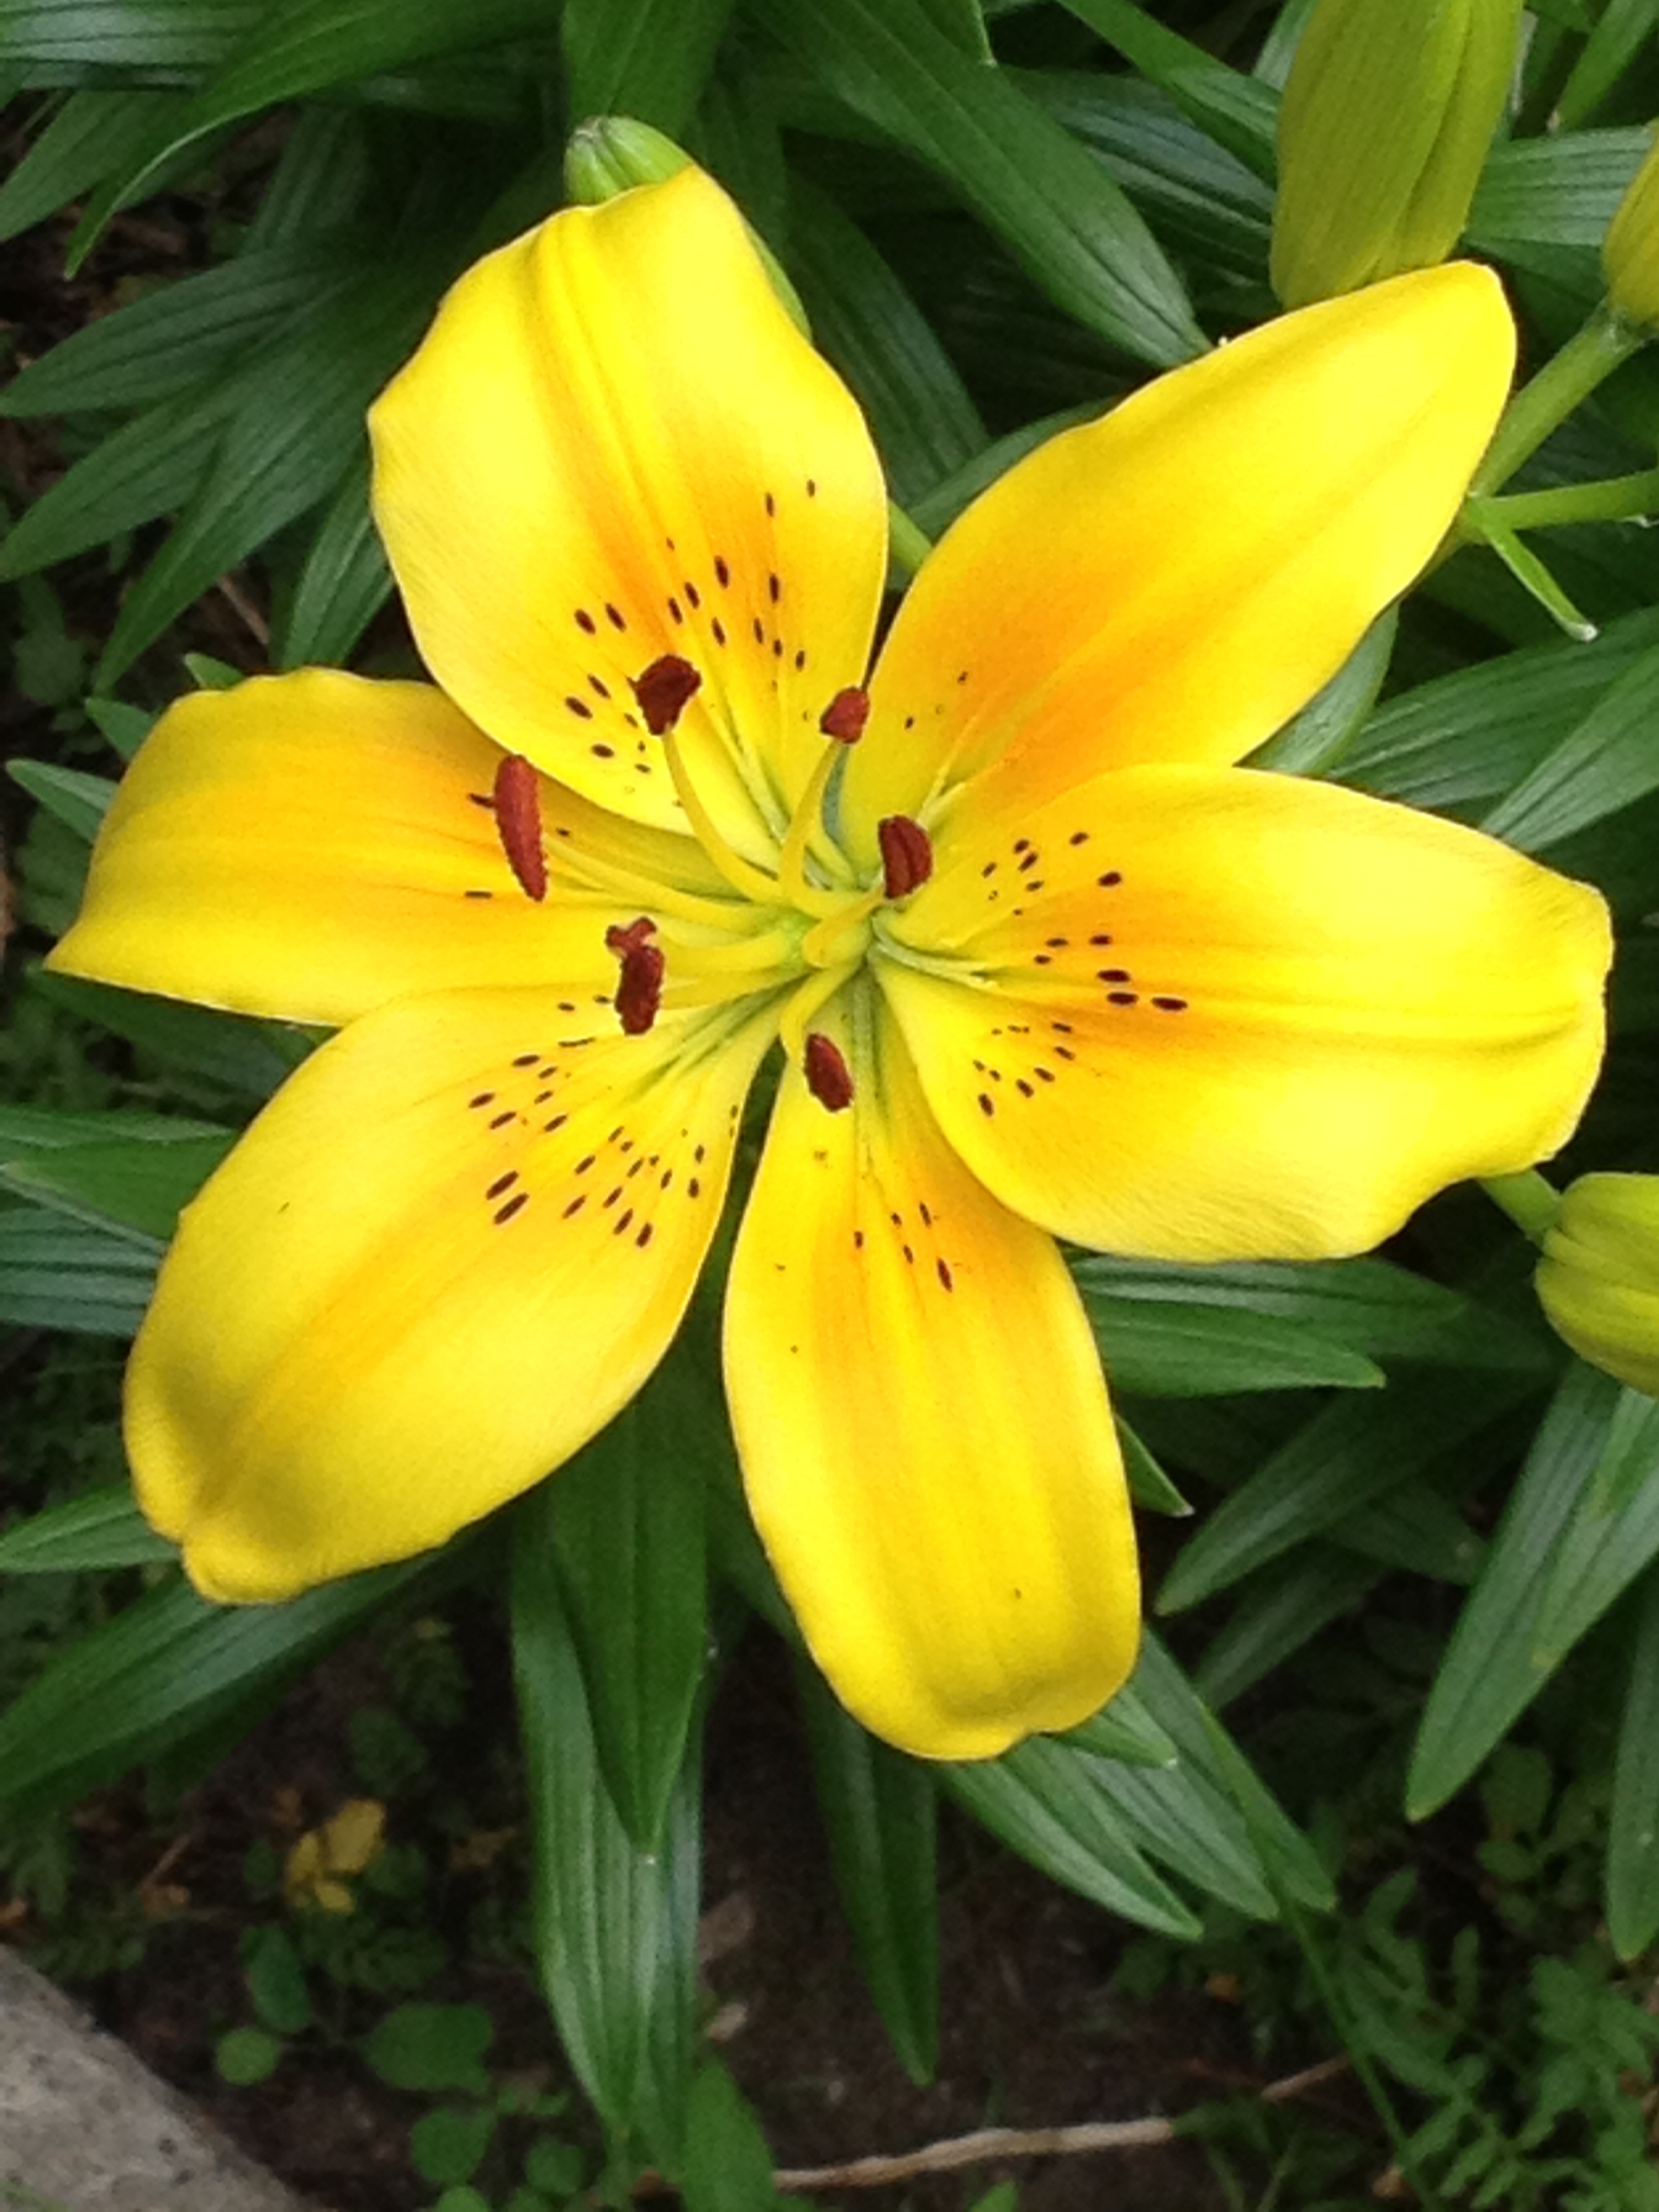
plant, flower, petal, botany, yellow, flora, lily, daylily, flowering plant, lily family, orange lily, land plant, large flowered evening primrose